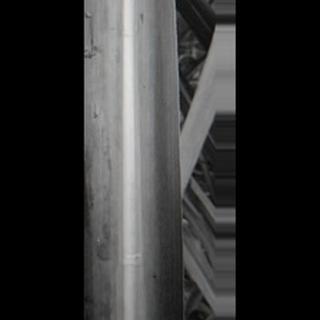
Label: sugarcane_yellow_leaf_disease